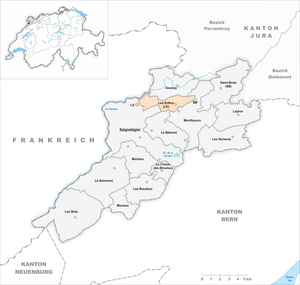
Les Enfers est une commune suisse du canton du Jura, située dans le district des Franches-Montagnes.